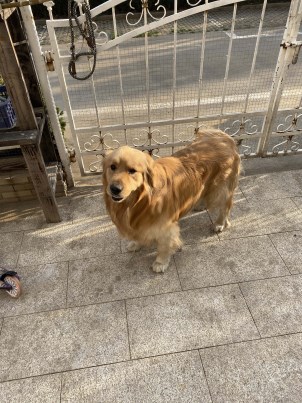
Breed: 5355-n000126-golden_retriever